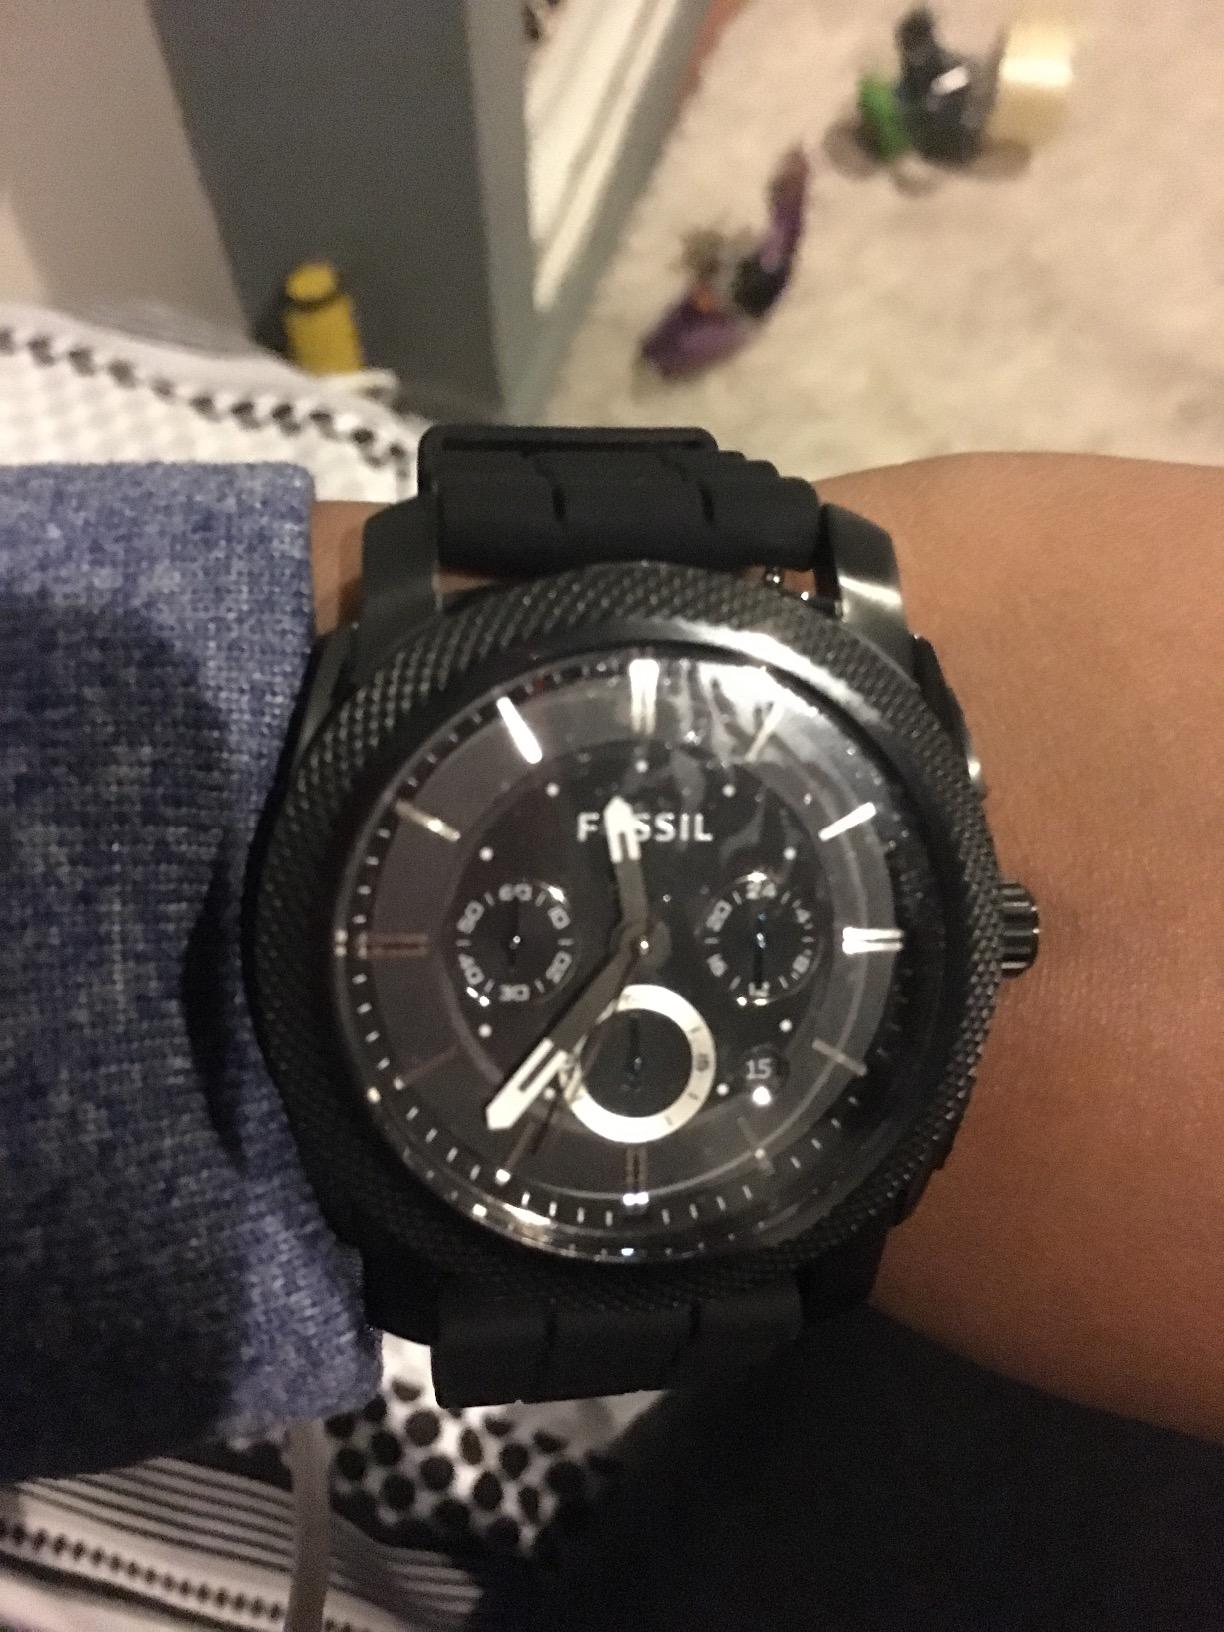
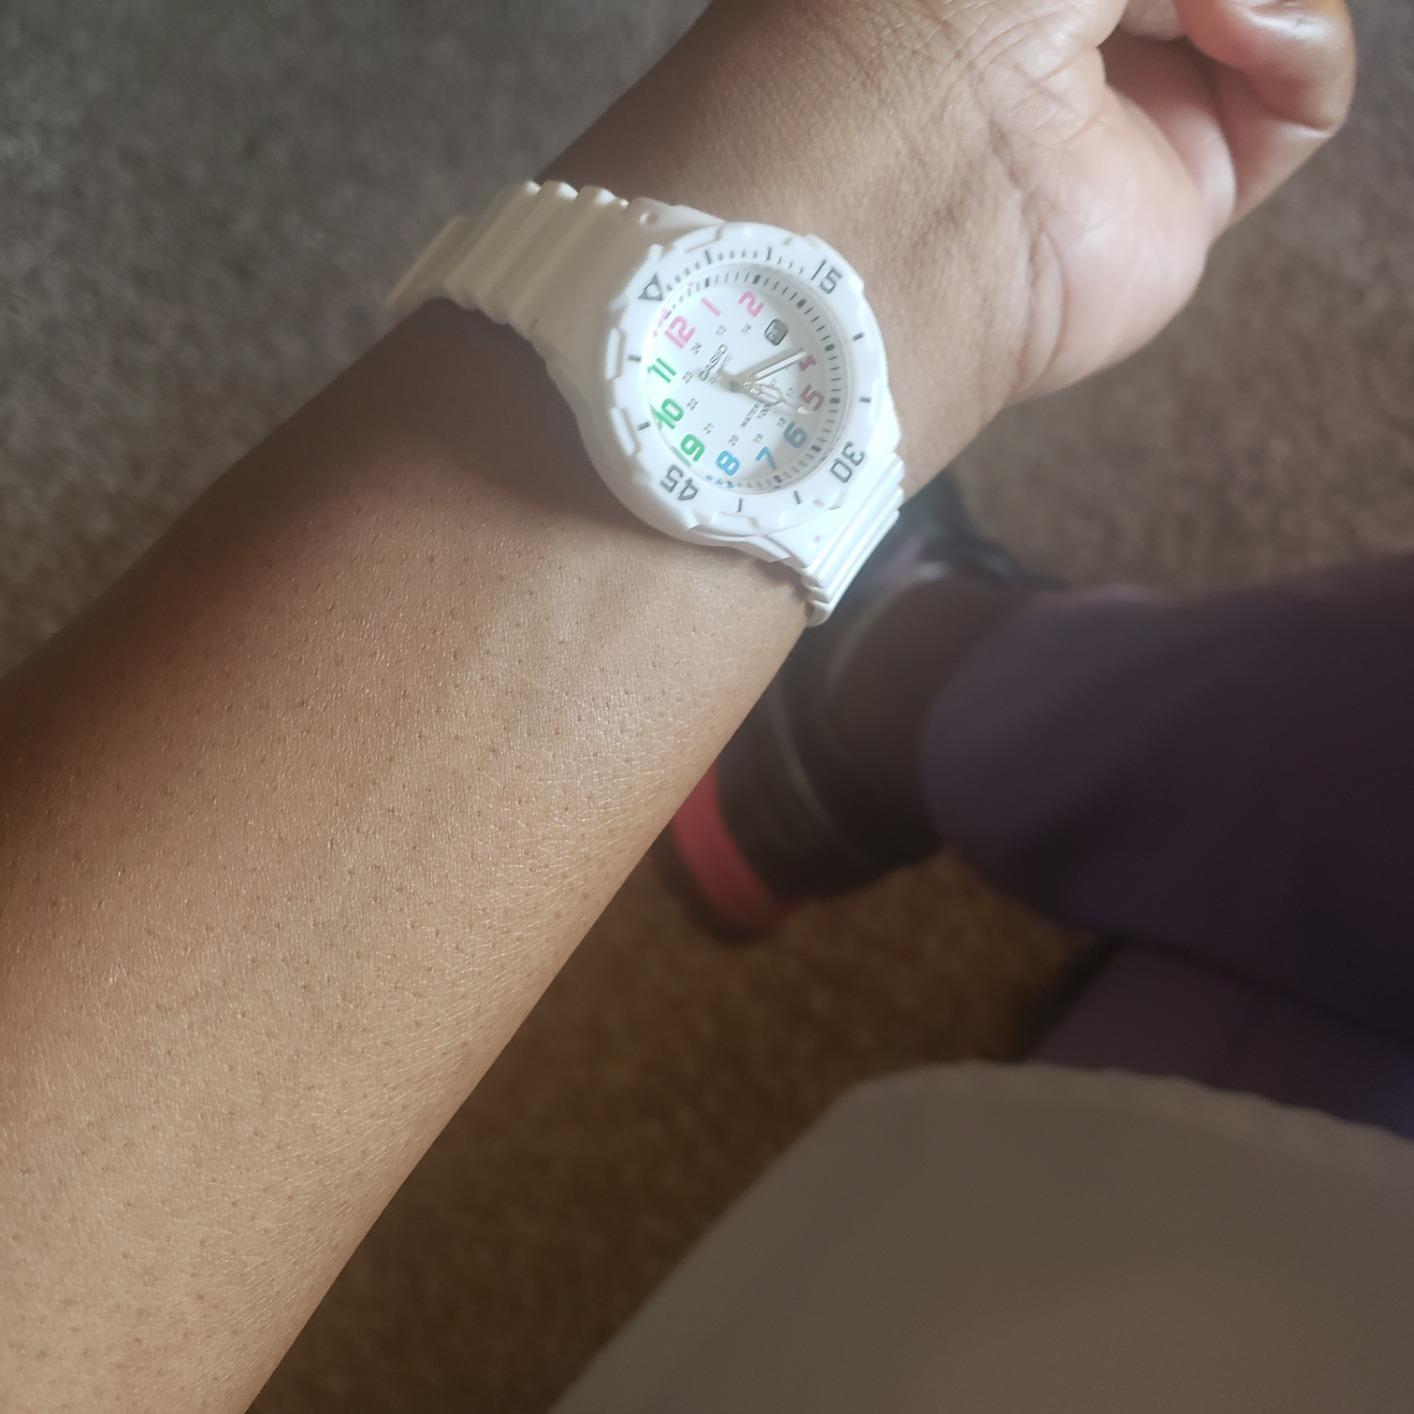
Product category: accessories_watch
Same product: no